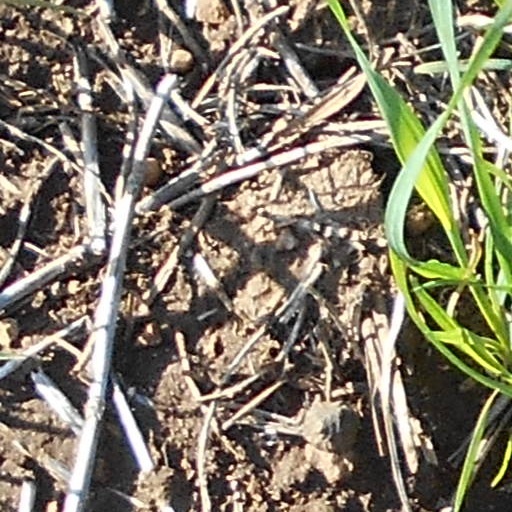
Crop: wheat